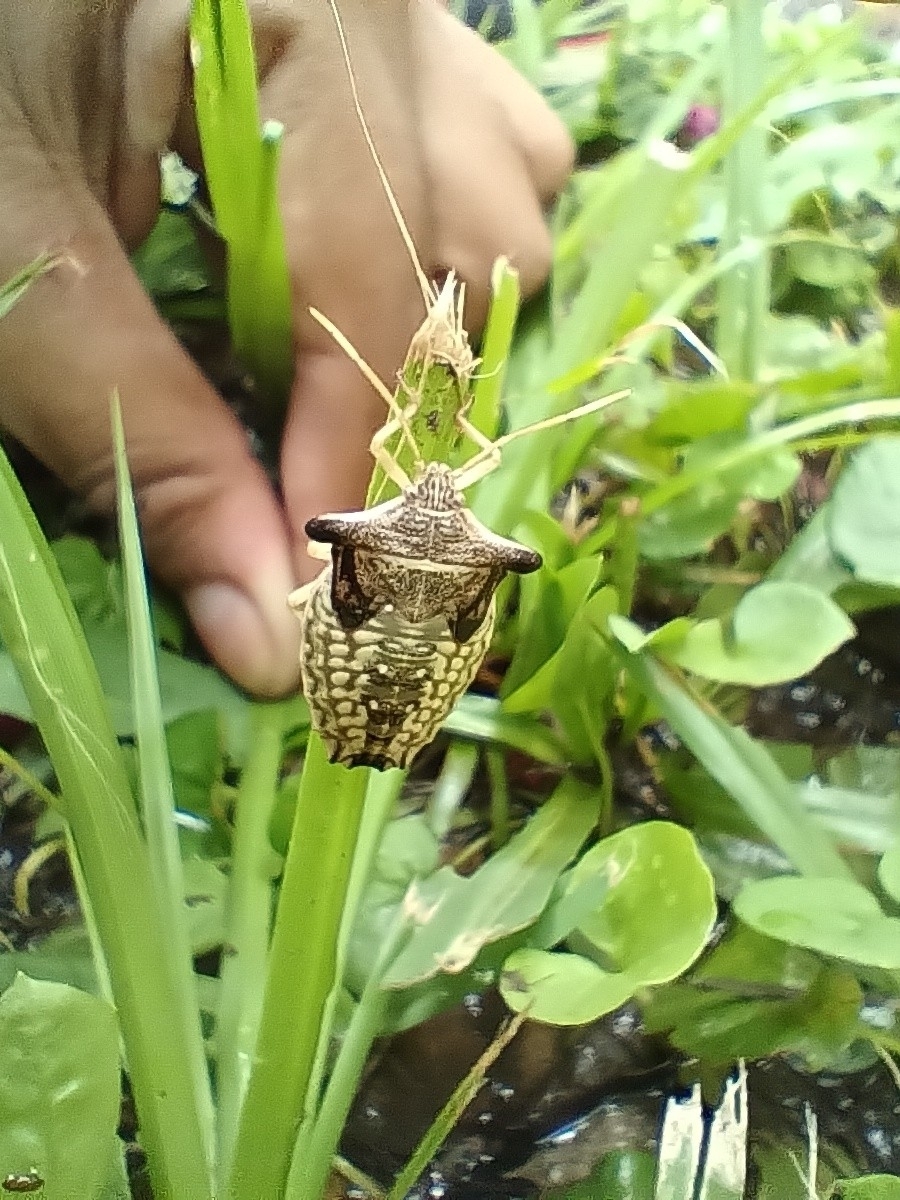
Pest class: stink_bug